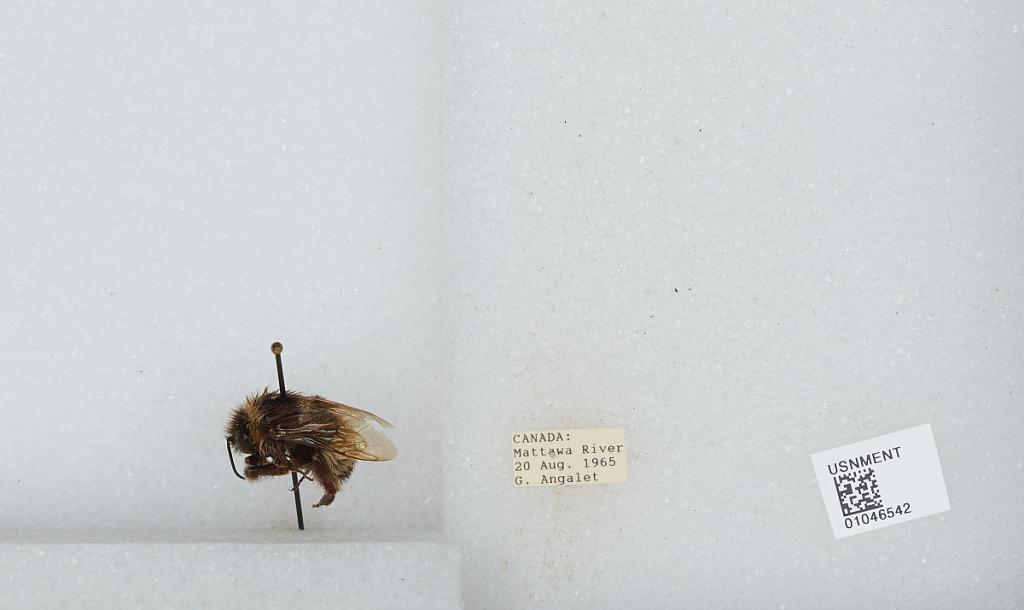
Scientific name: Bombus sp.
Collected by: G. Angalet
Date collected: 1965-8-20
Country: Canada
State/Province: Ontario
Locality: Mattawa River
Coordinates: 46.3137, -78.7121